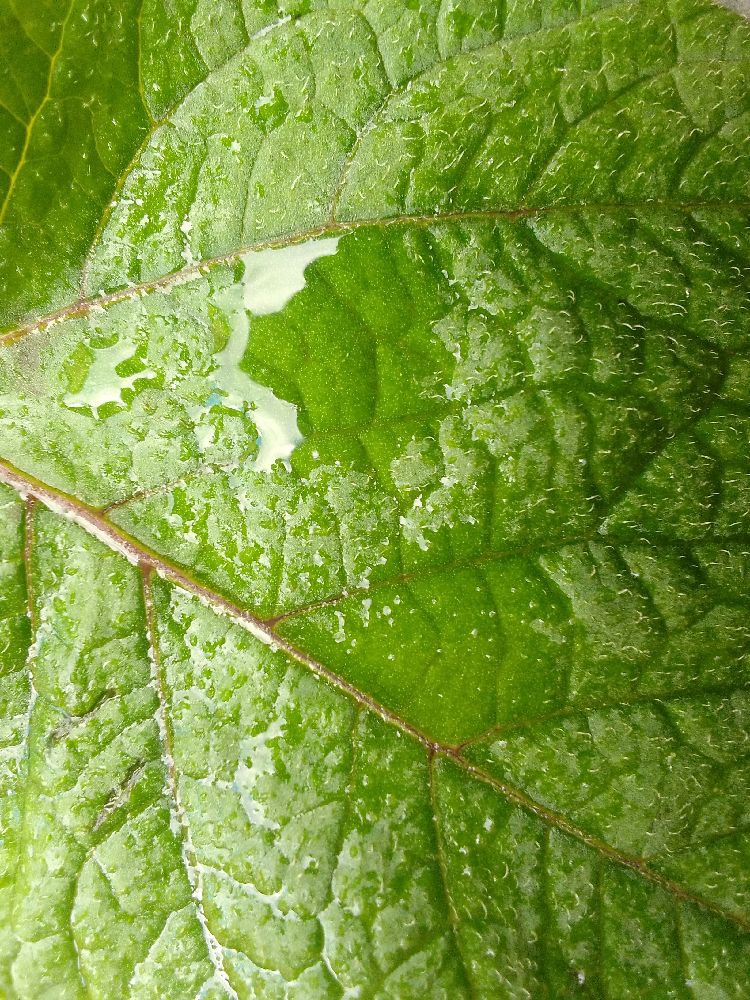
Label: Healthy